Waterfall furniture

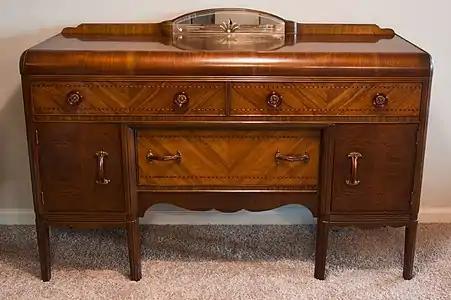
A Waterfall sideboard

Waterfall is a style of furniture design from the 1930s and 1940s. It was the most prevalent variation on Art Deco furniture during this time, primarily created for the mass market and for bedroom suites.